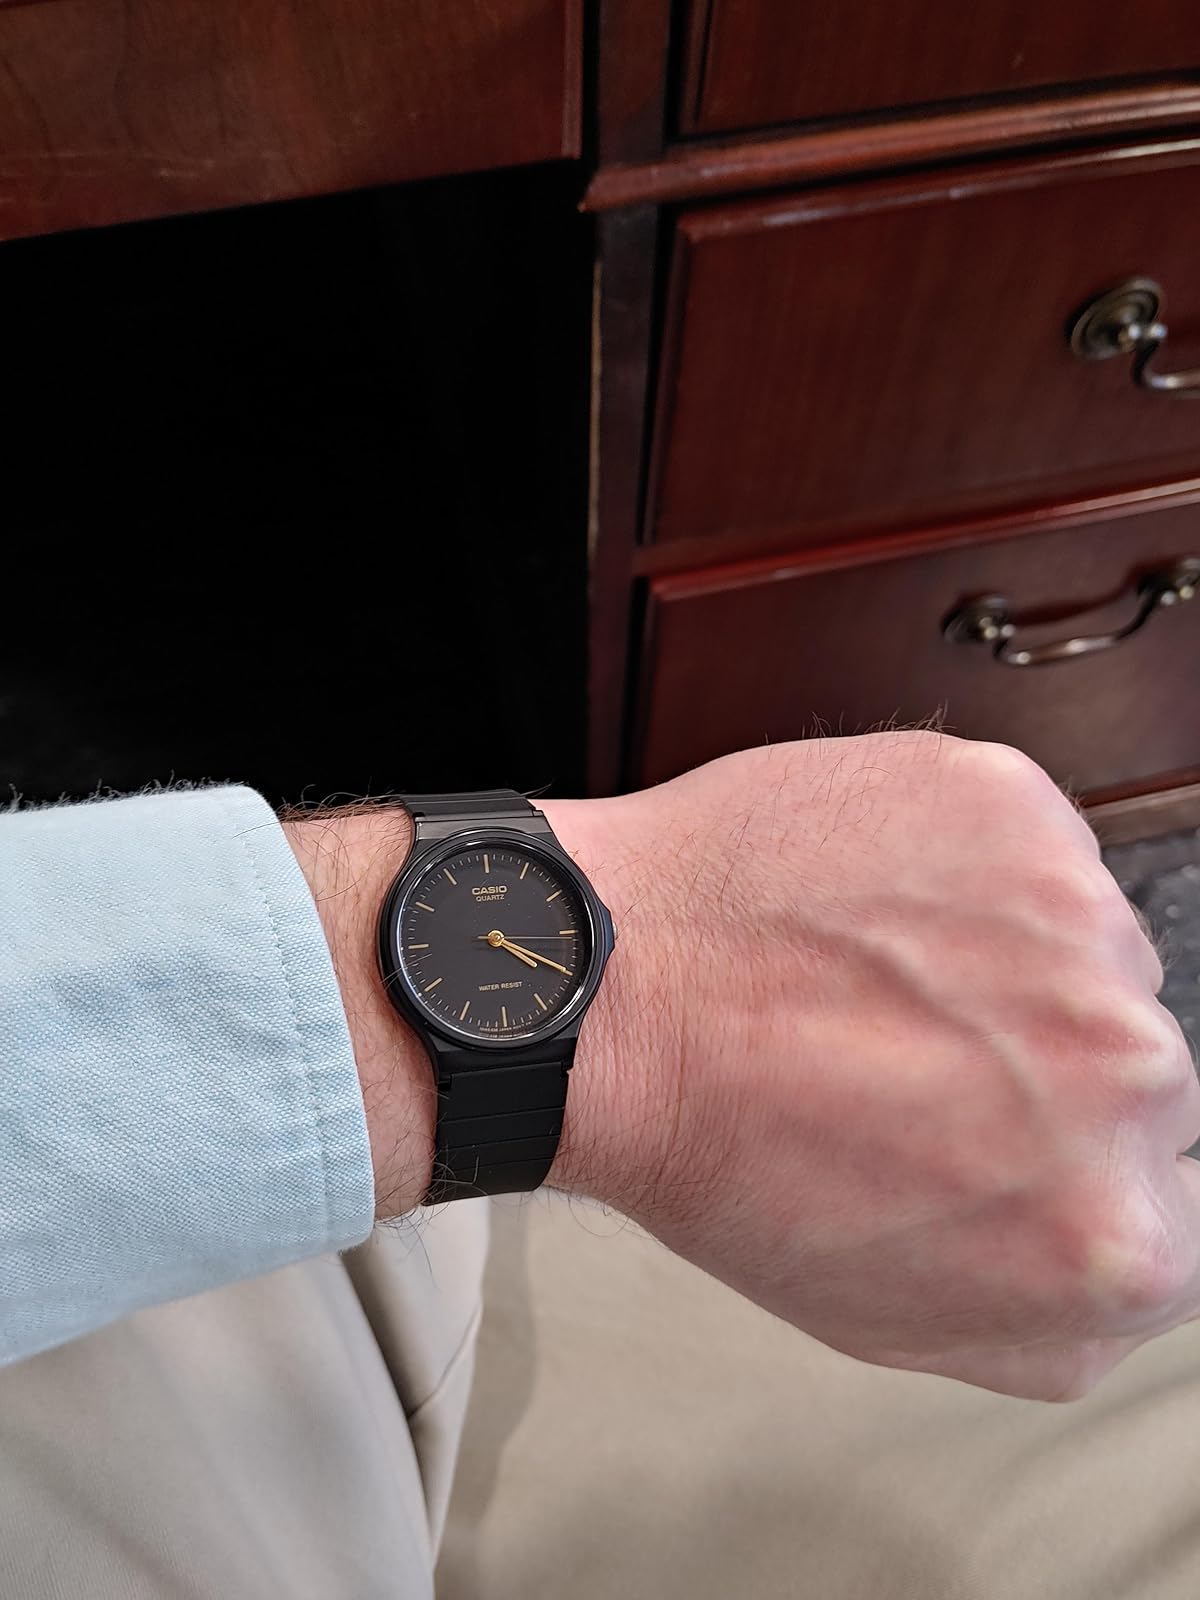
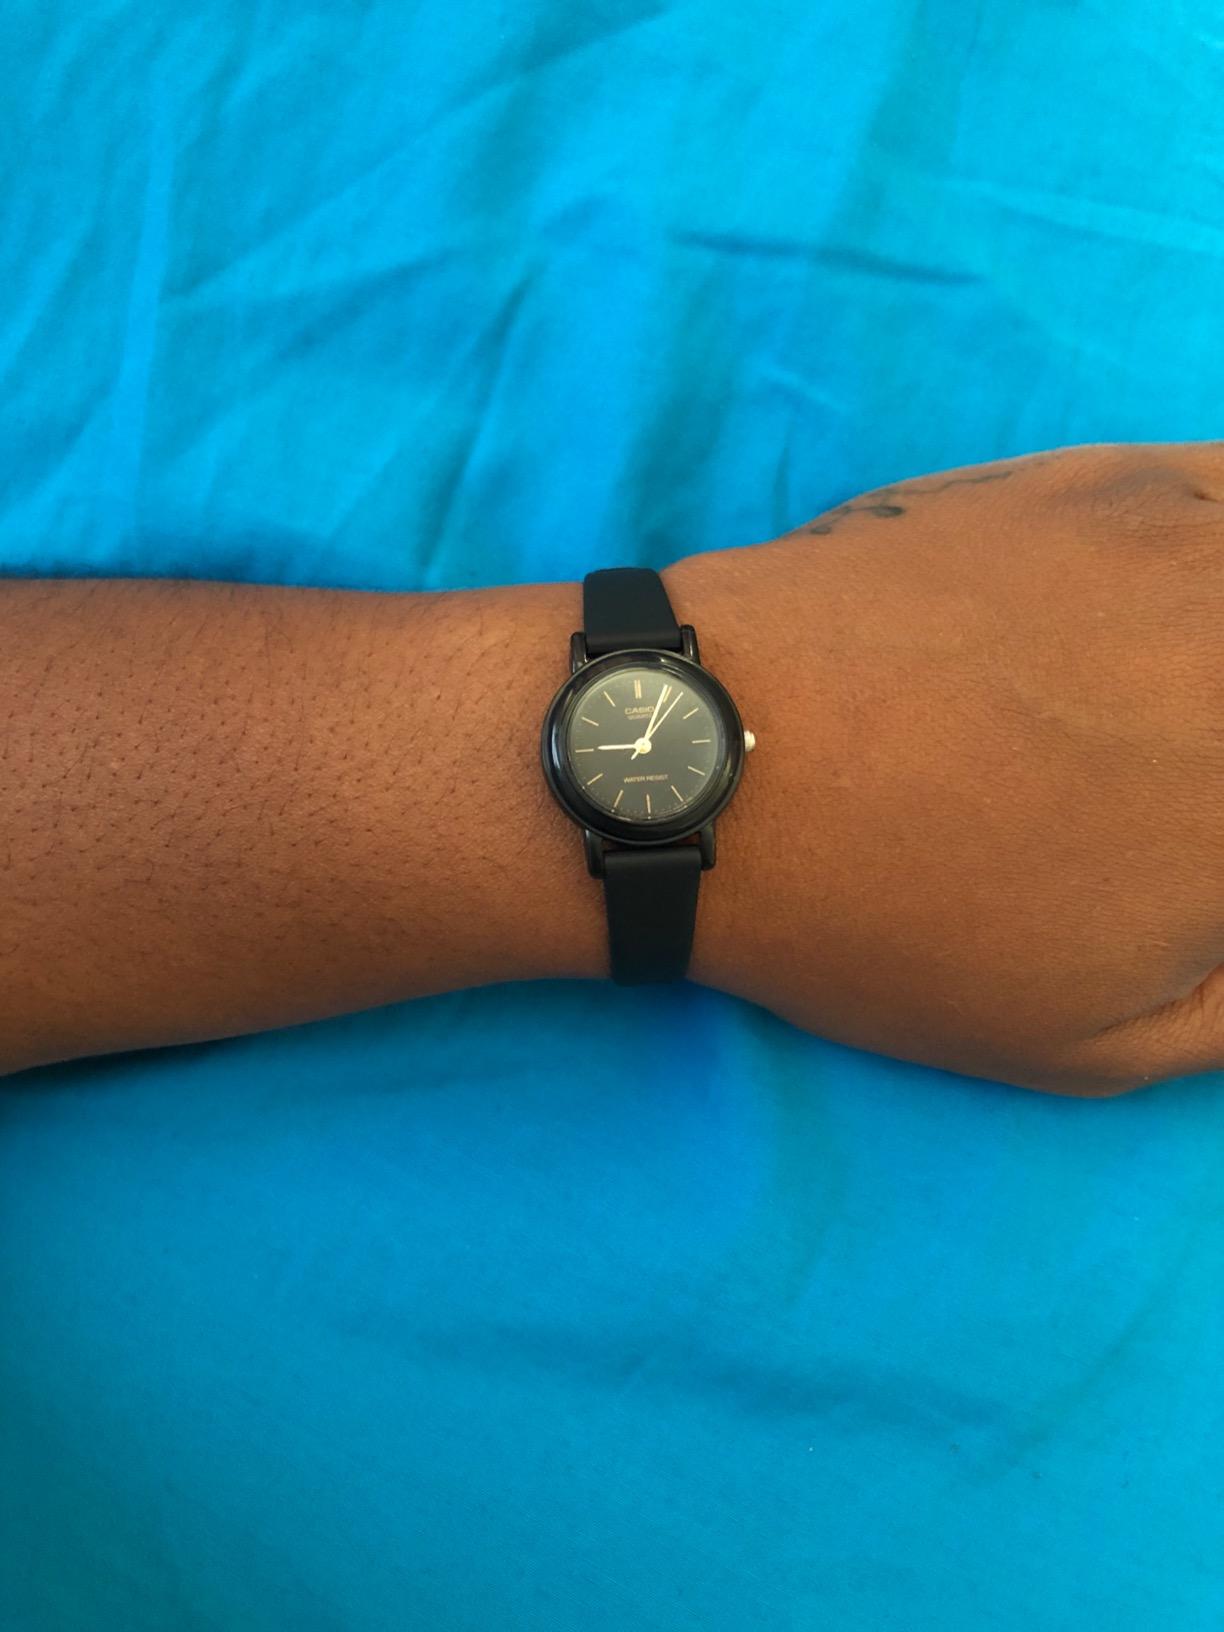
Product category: accessories_watch
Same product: no